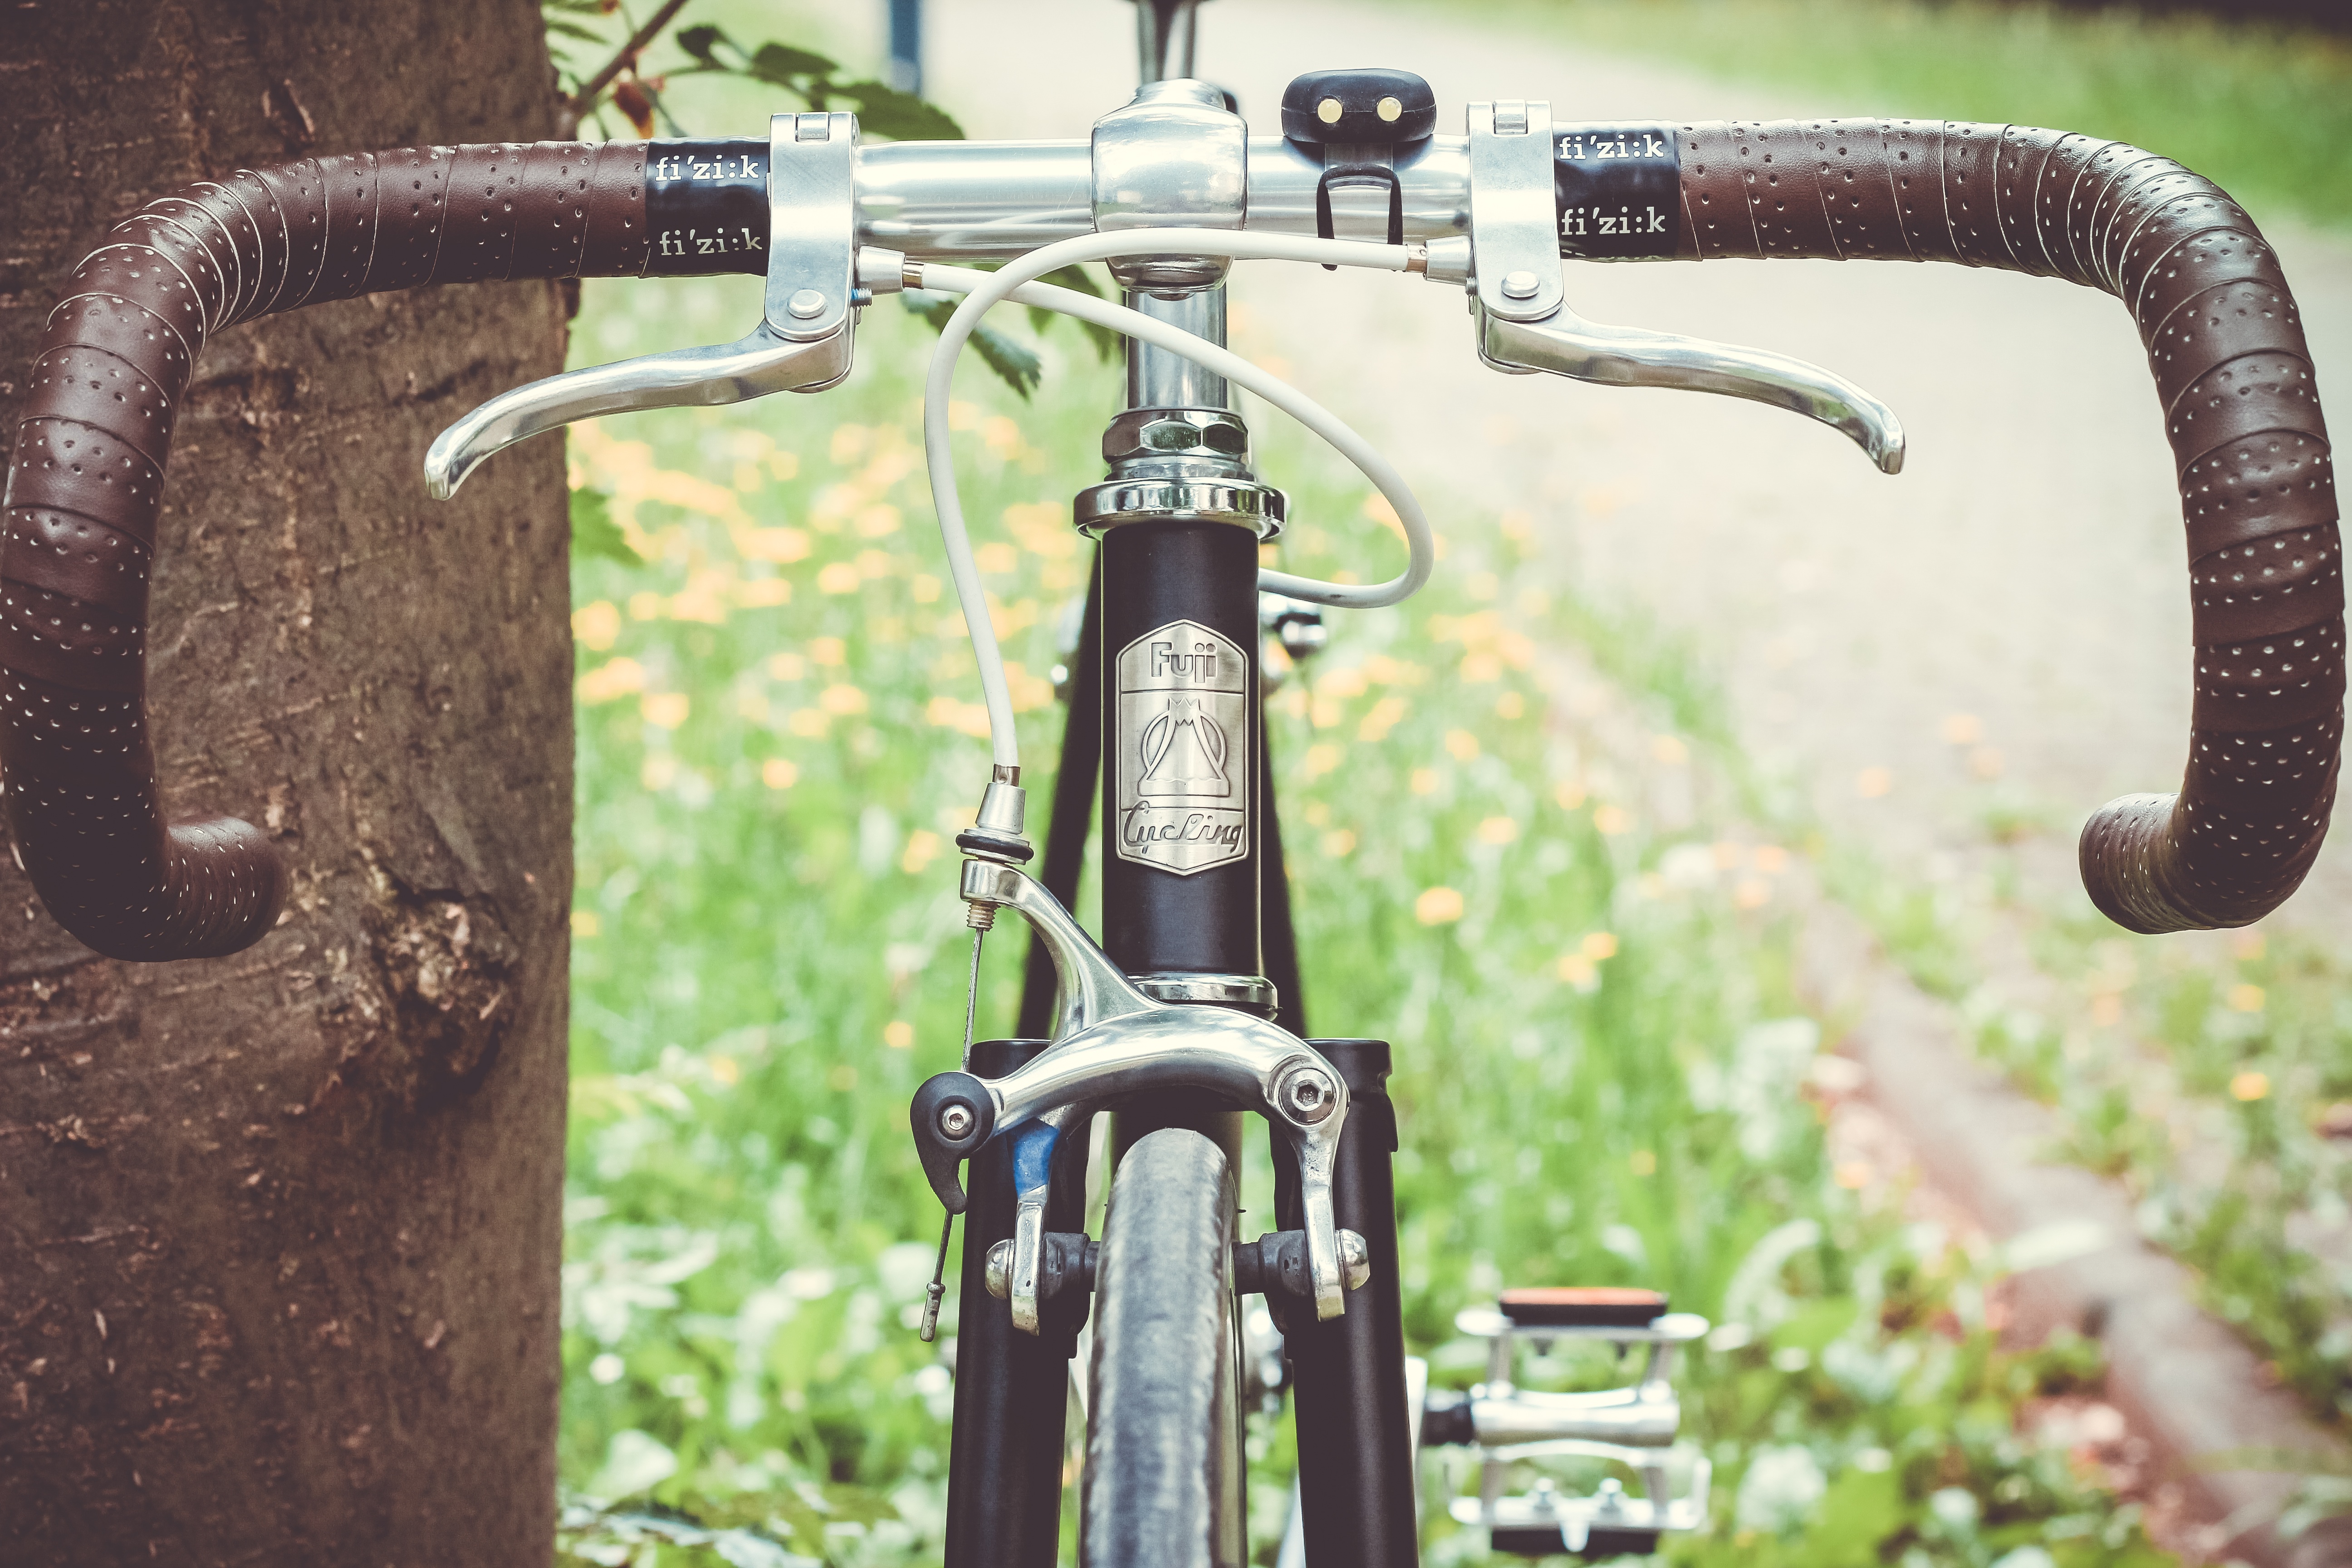
wheel, bicycle, bike, vehicle, gear, brake, sports equipment, handlebar, mountain bike, cycling, freeride, mountain biking, bicycle frame, cycle sport, bmx bike, road bicycle